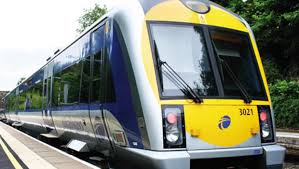
Vehicle type: Trains